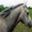
Label: horse